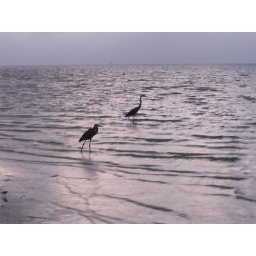
two great egrets wading in pink wavy water